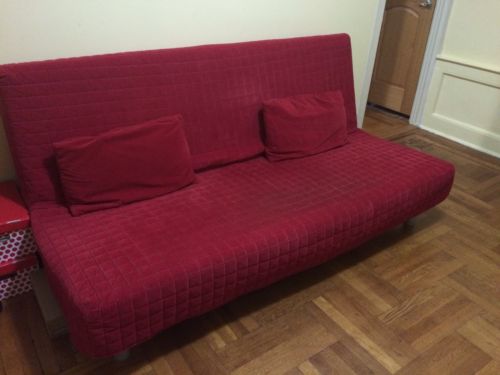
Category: sofa